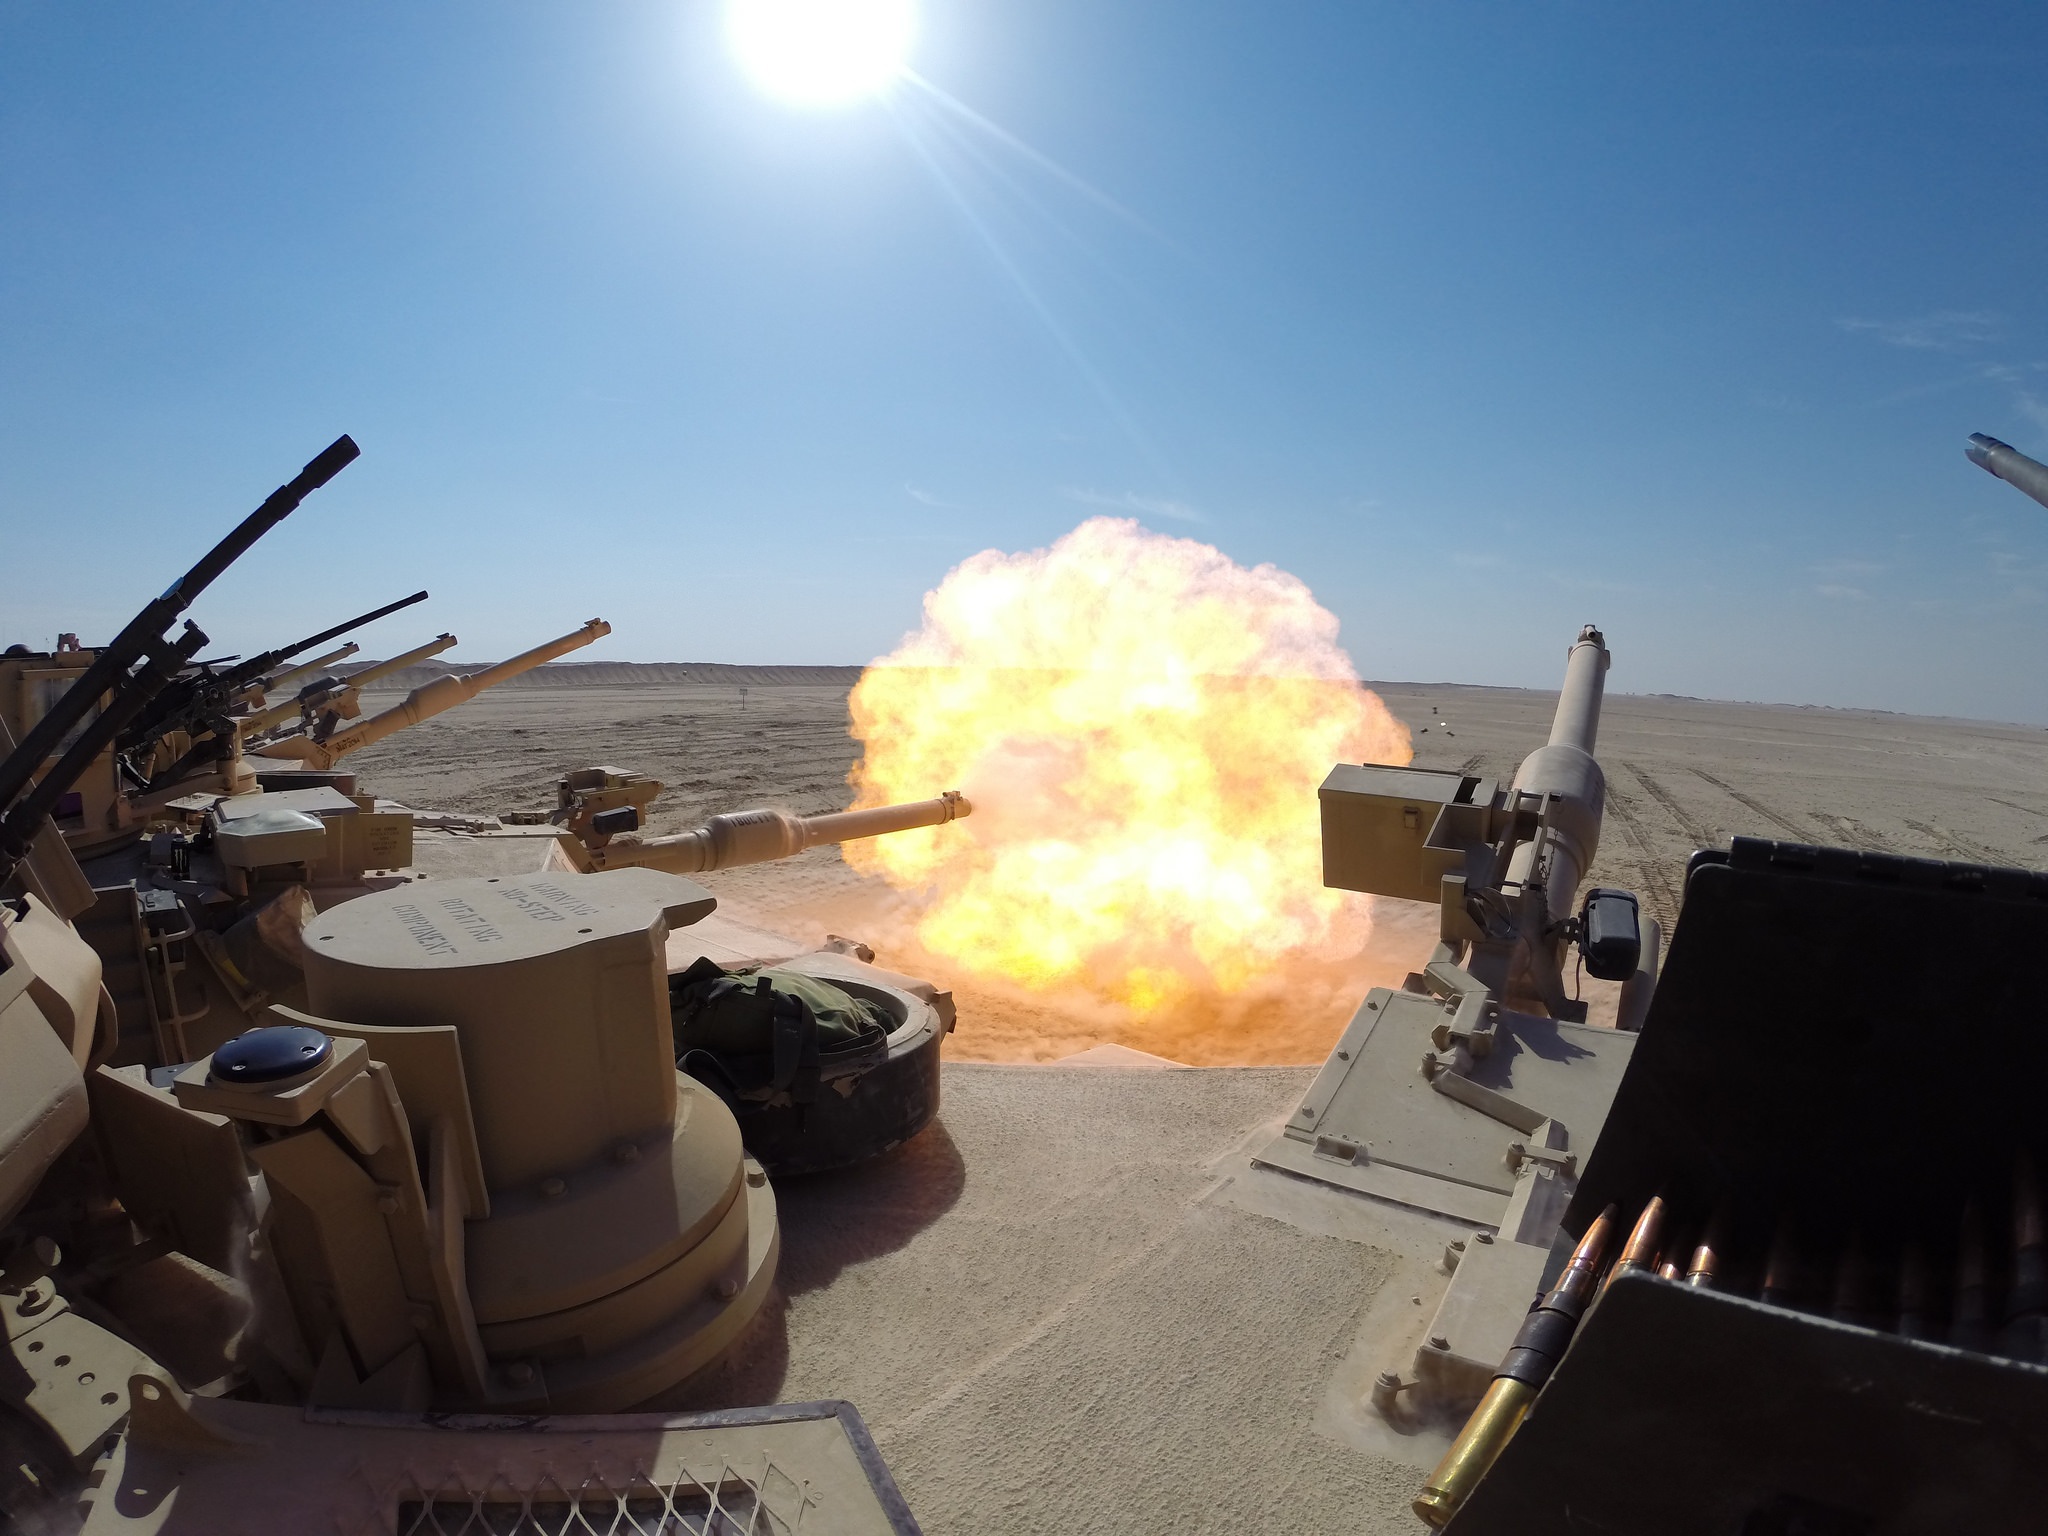
round, aircraft, military, army, vehicle, aviation, fire, weapon, war, bullet, big, tank, turret, armour, screenshot, tracked, warfare, armor, machine gun, pc game, atmosphere of earth, sabot, abrams